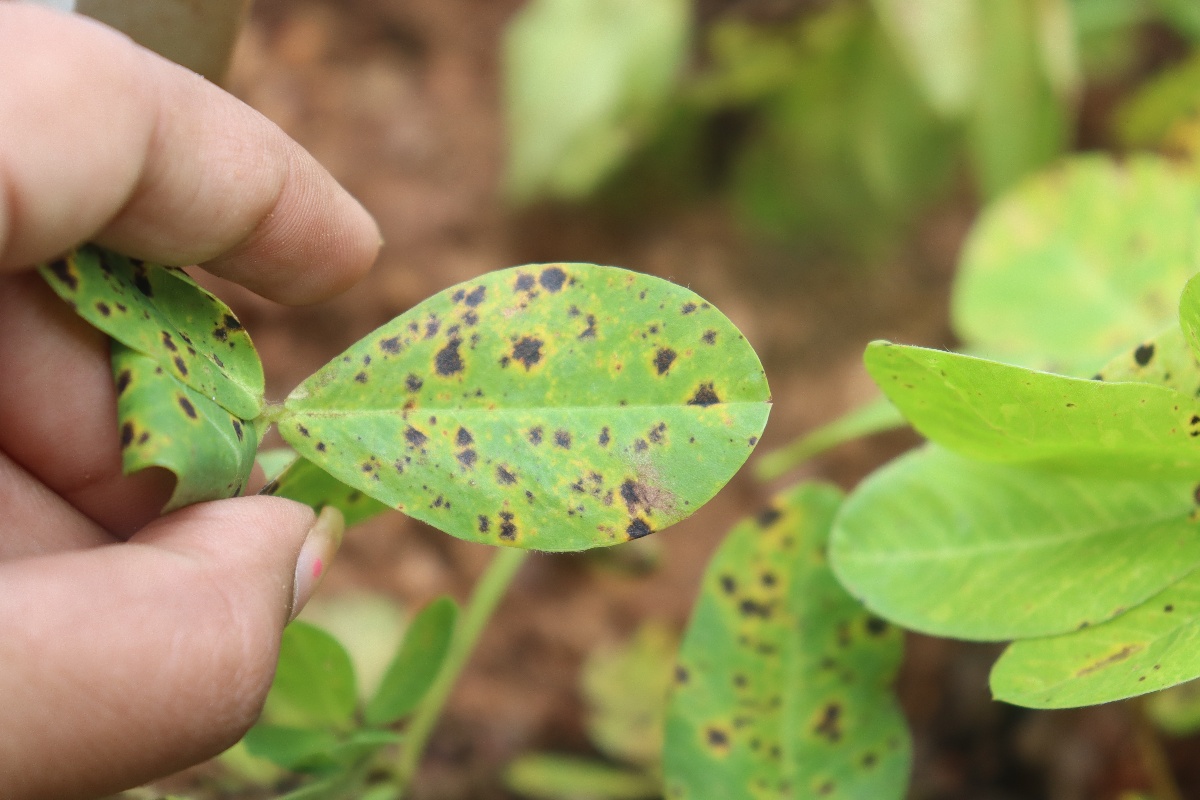
Label: late leaf spot